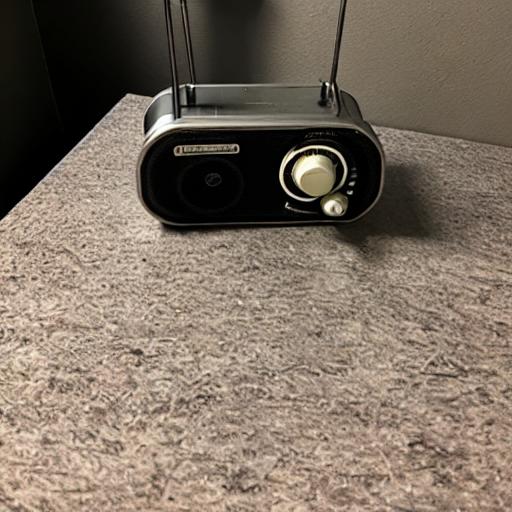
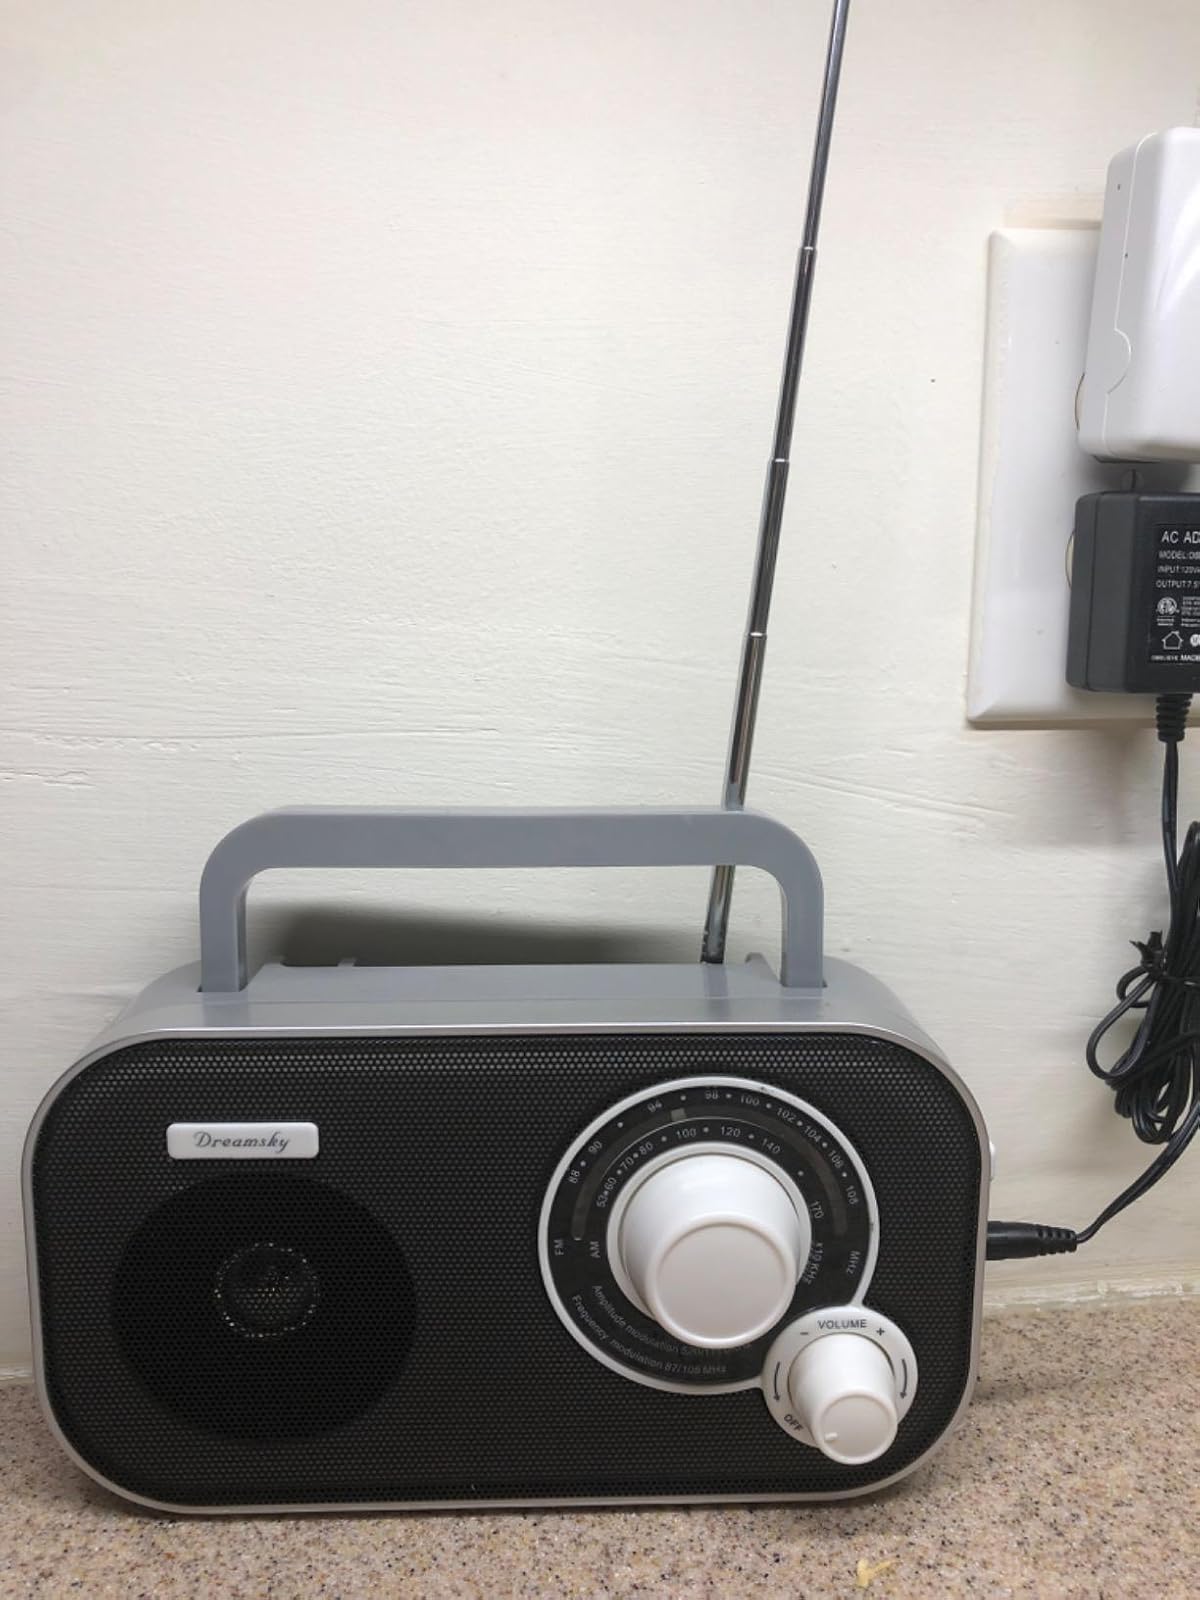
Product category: radio
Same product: no